National Industrial Security Academy

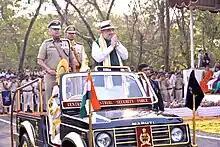
Shri Amit Shah Union Home Minister inspecting the CISF Day Parade on 12.03.2023 at NISA Hyderabad

The Academy is headed by an Inspector General-rank officer who also serves in the capacity of director of NISA. Shri K. Sunil Emmanuel, IPS, an Indian Police Service officer of 2003 batch from Uttar Pradesh-cadre, currently holds the position since his deputation to the Centre. He assumed charge as director in December 2022